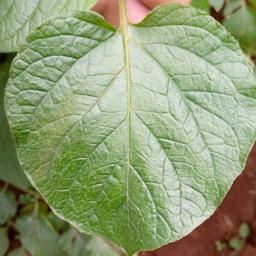
Etiqueta: Sana